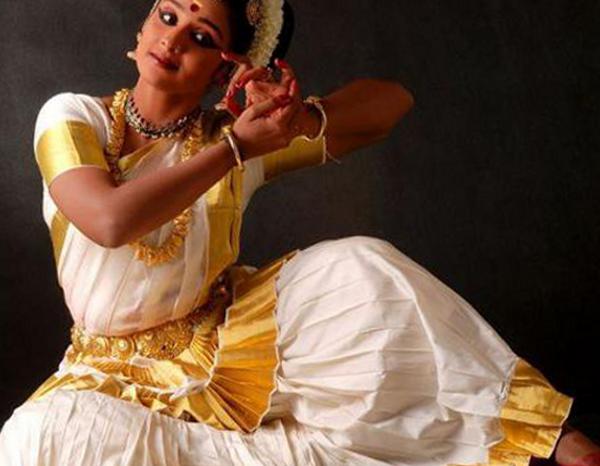
Dance form: mohiniyattam